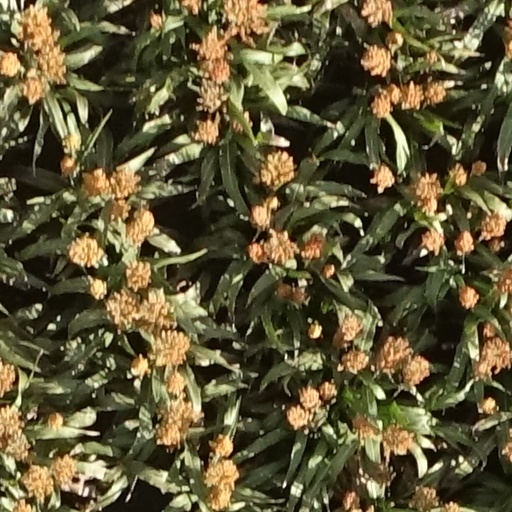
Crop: sorghum